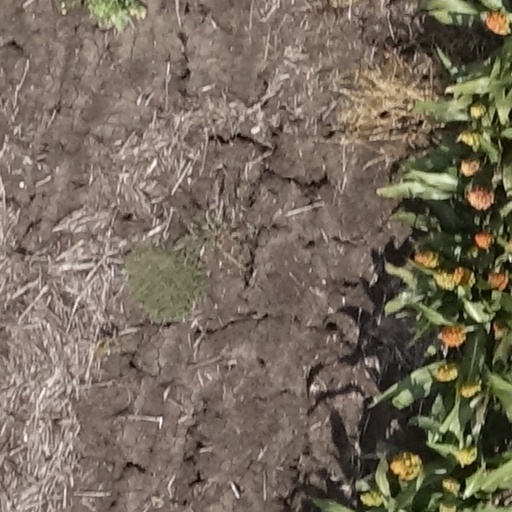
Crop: sorghum